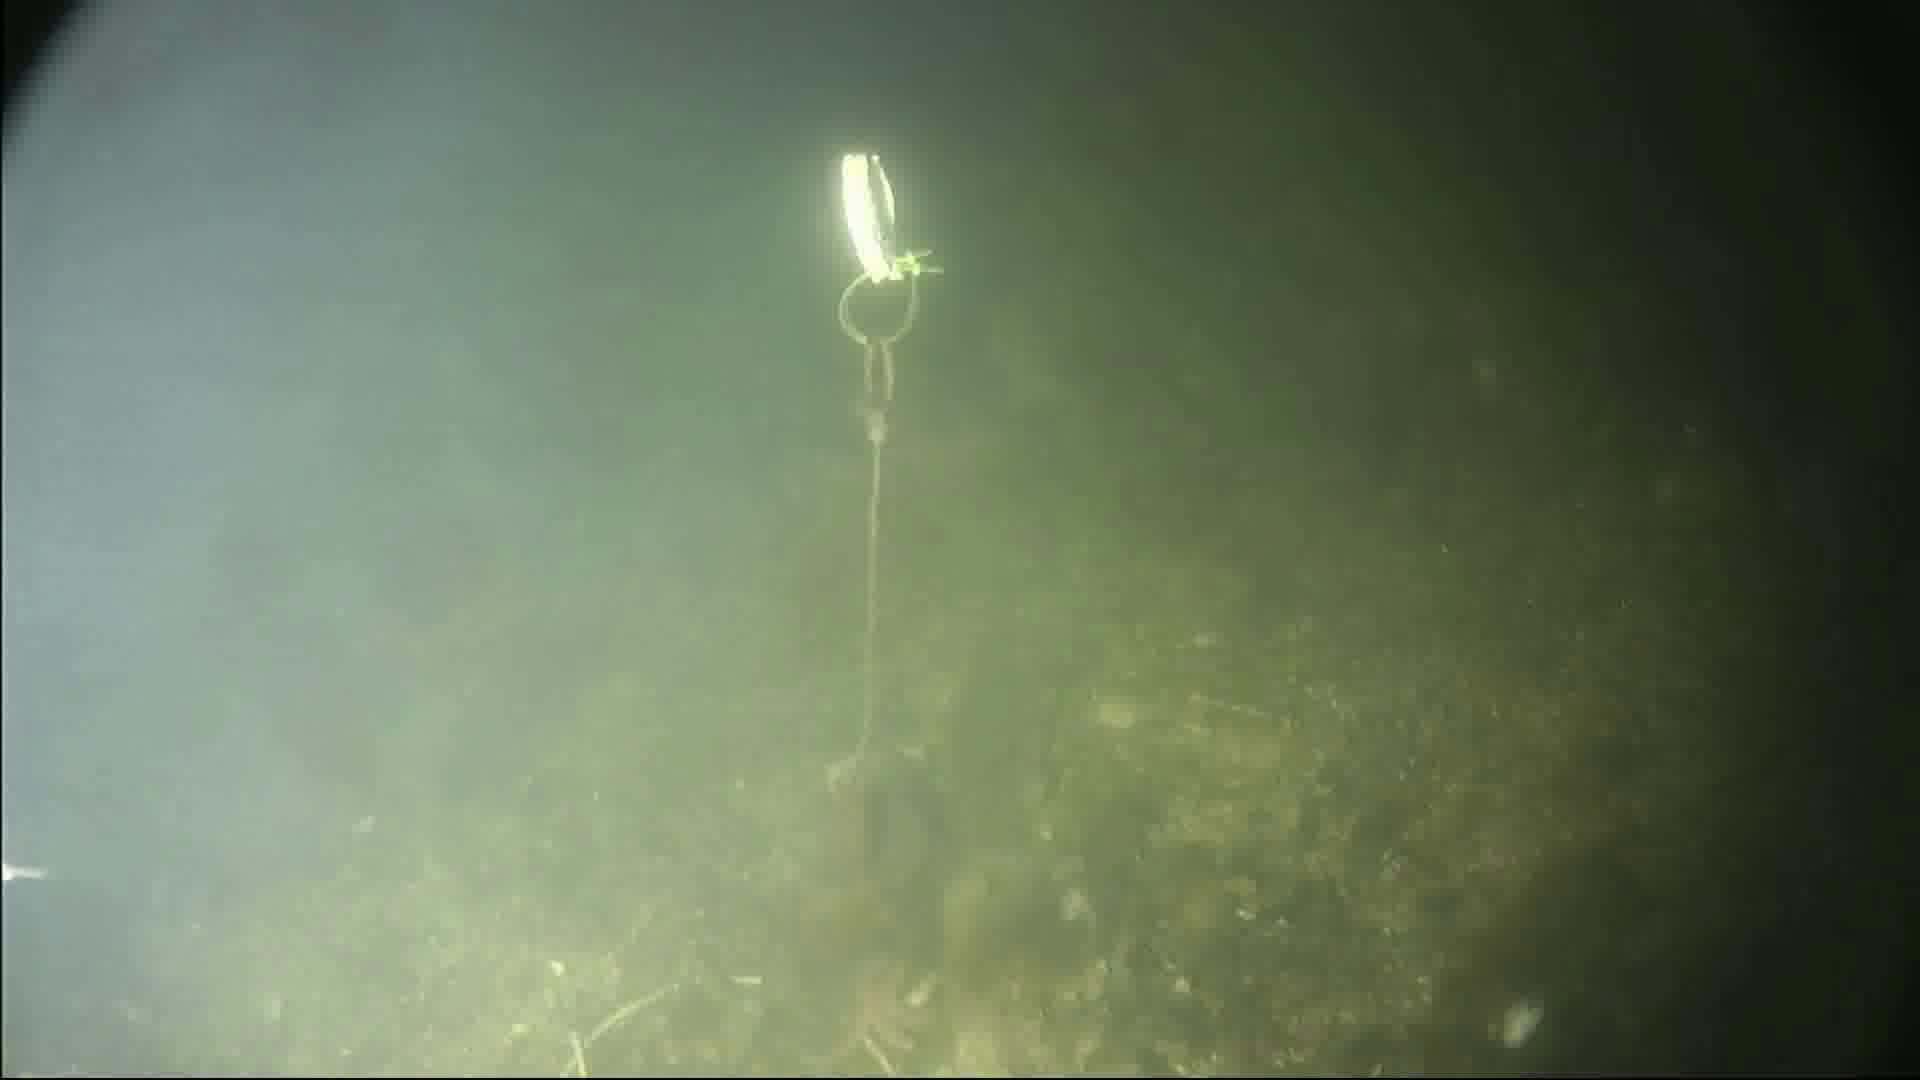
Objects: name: starfish
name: crab
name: small_fish